Busch Gardens Tampa Bay

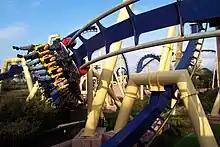
Montu, being the fastest and tallest inverted roller coaster upon opening, seen making its way through the last series of corners

The park's main entrance themed after the country of the same name. Treats can be purchased at the Sultan's Sweets and the Zagora Cafe. The Moroccan Palace is located here, as well as the outdoor Marrakesh Theater.